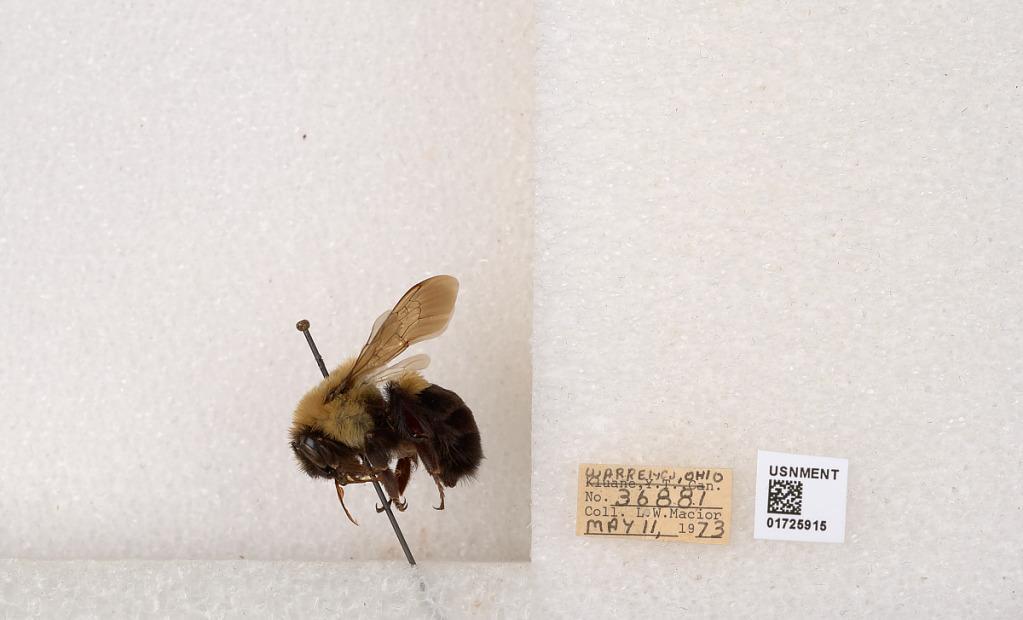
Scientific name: Bombus impatiens Cresson
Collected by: L. Macior
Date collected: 1973-5-11
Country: United States
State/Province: Ohio
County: Warren
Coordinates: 39.4276, -84.1668